Kimora: Life in the Fab Lane

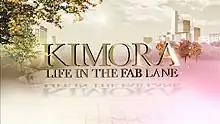
Series title card

Kimora: Life in the Fab Lane is an American reality television series on the Style Network. The series premiered on August 5, 2007, and ran on syndication on E! for four seasons.